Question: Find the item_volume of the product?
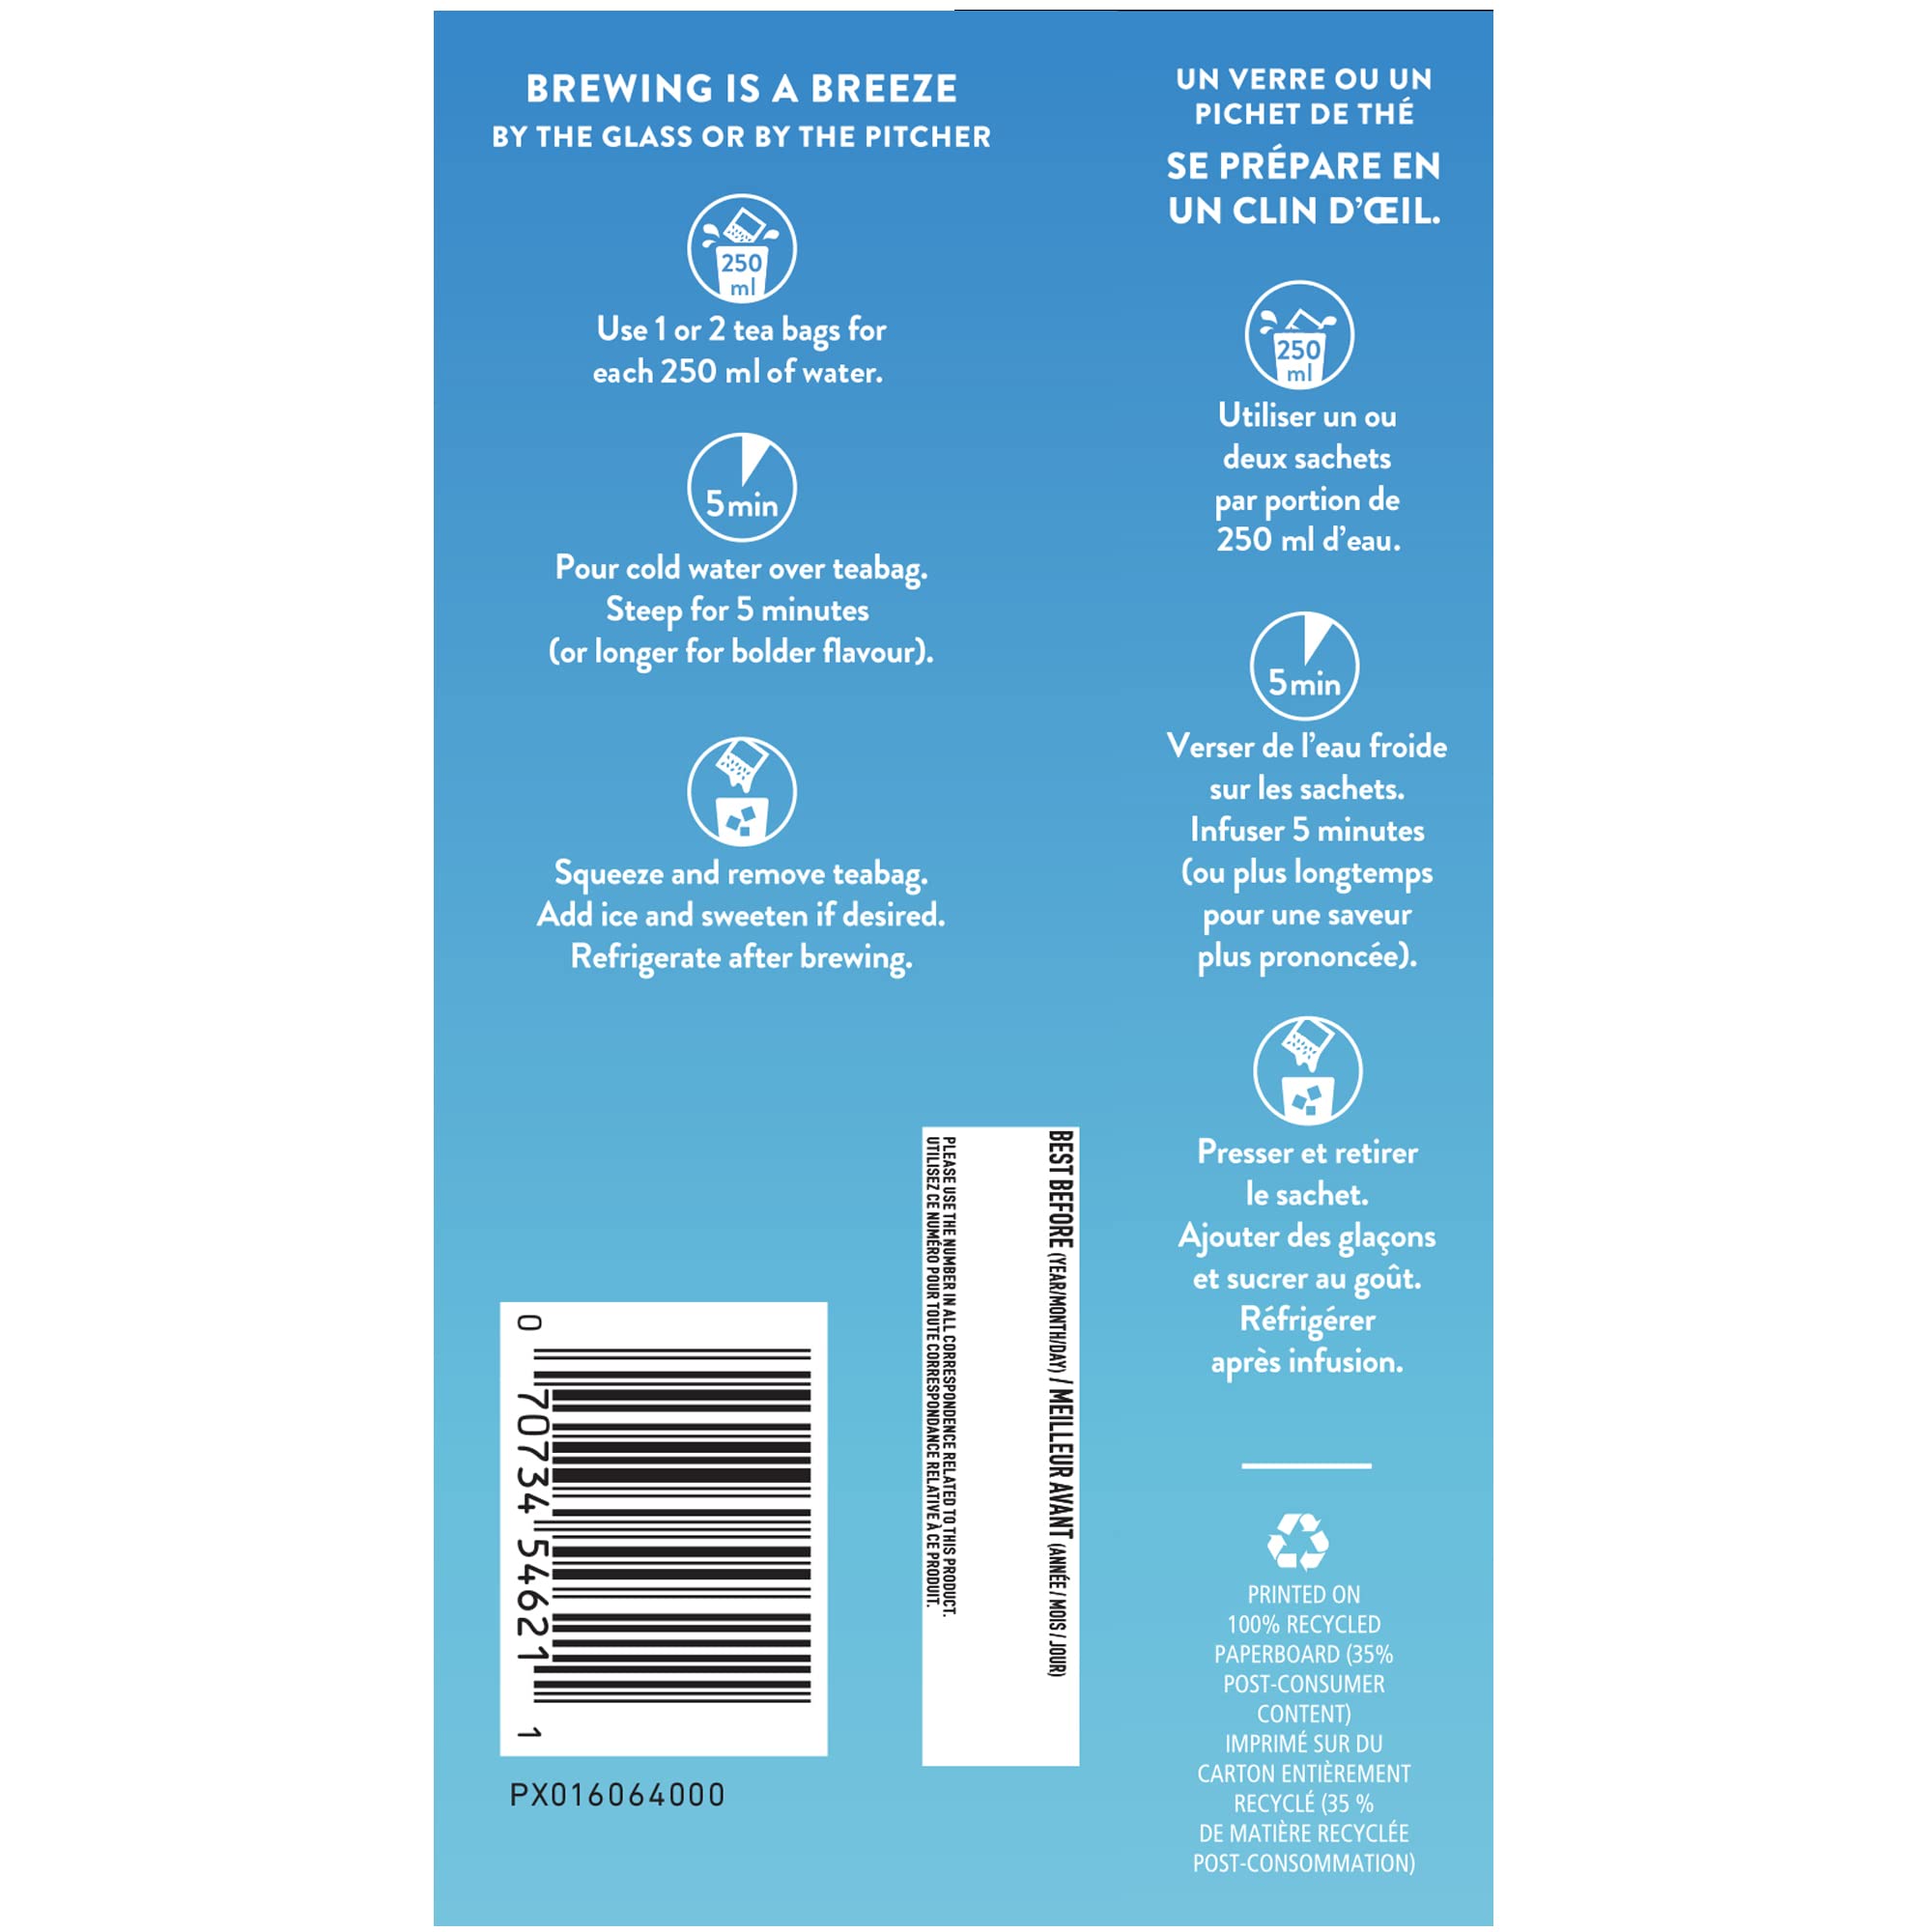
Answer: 250.0 millilitre